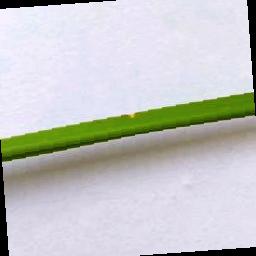
Label: Rice___Leaf_Blast